Golden Age

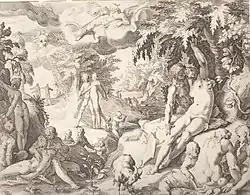
Robert Willemsz de Baudous: Golden Age, etching, .

The Orphic school held similar beliefs about the early days of man, likewise denominating the ages with metals. In common with the many other mystery cults prevalent in the Graeco-Roman world (and their Indo-European religious antecedents), the world view of Orphism was cyclical. Initiation into its secret rites, together with ascetic practices, was supposed to guarantee the individual's soul eventual release from the grievous circle of mortality and also communion with the gods. Orphics sometimes identified the Golden Age with the era of the god Phanes, who was regent over the Olympus before Cronus. In classical mythology however, the Golden Age was associated with the reign of Saturn. In the 5th century BCE, the philosopher Empedocles, like Hesiod before him, emphasized the idea of primordial innocence and harmony in all of nature, including human society, from which he maintained there had been a steady deterioration until the present.